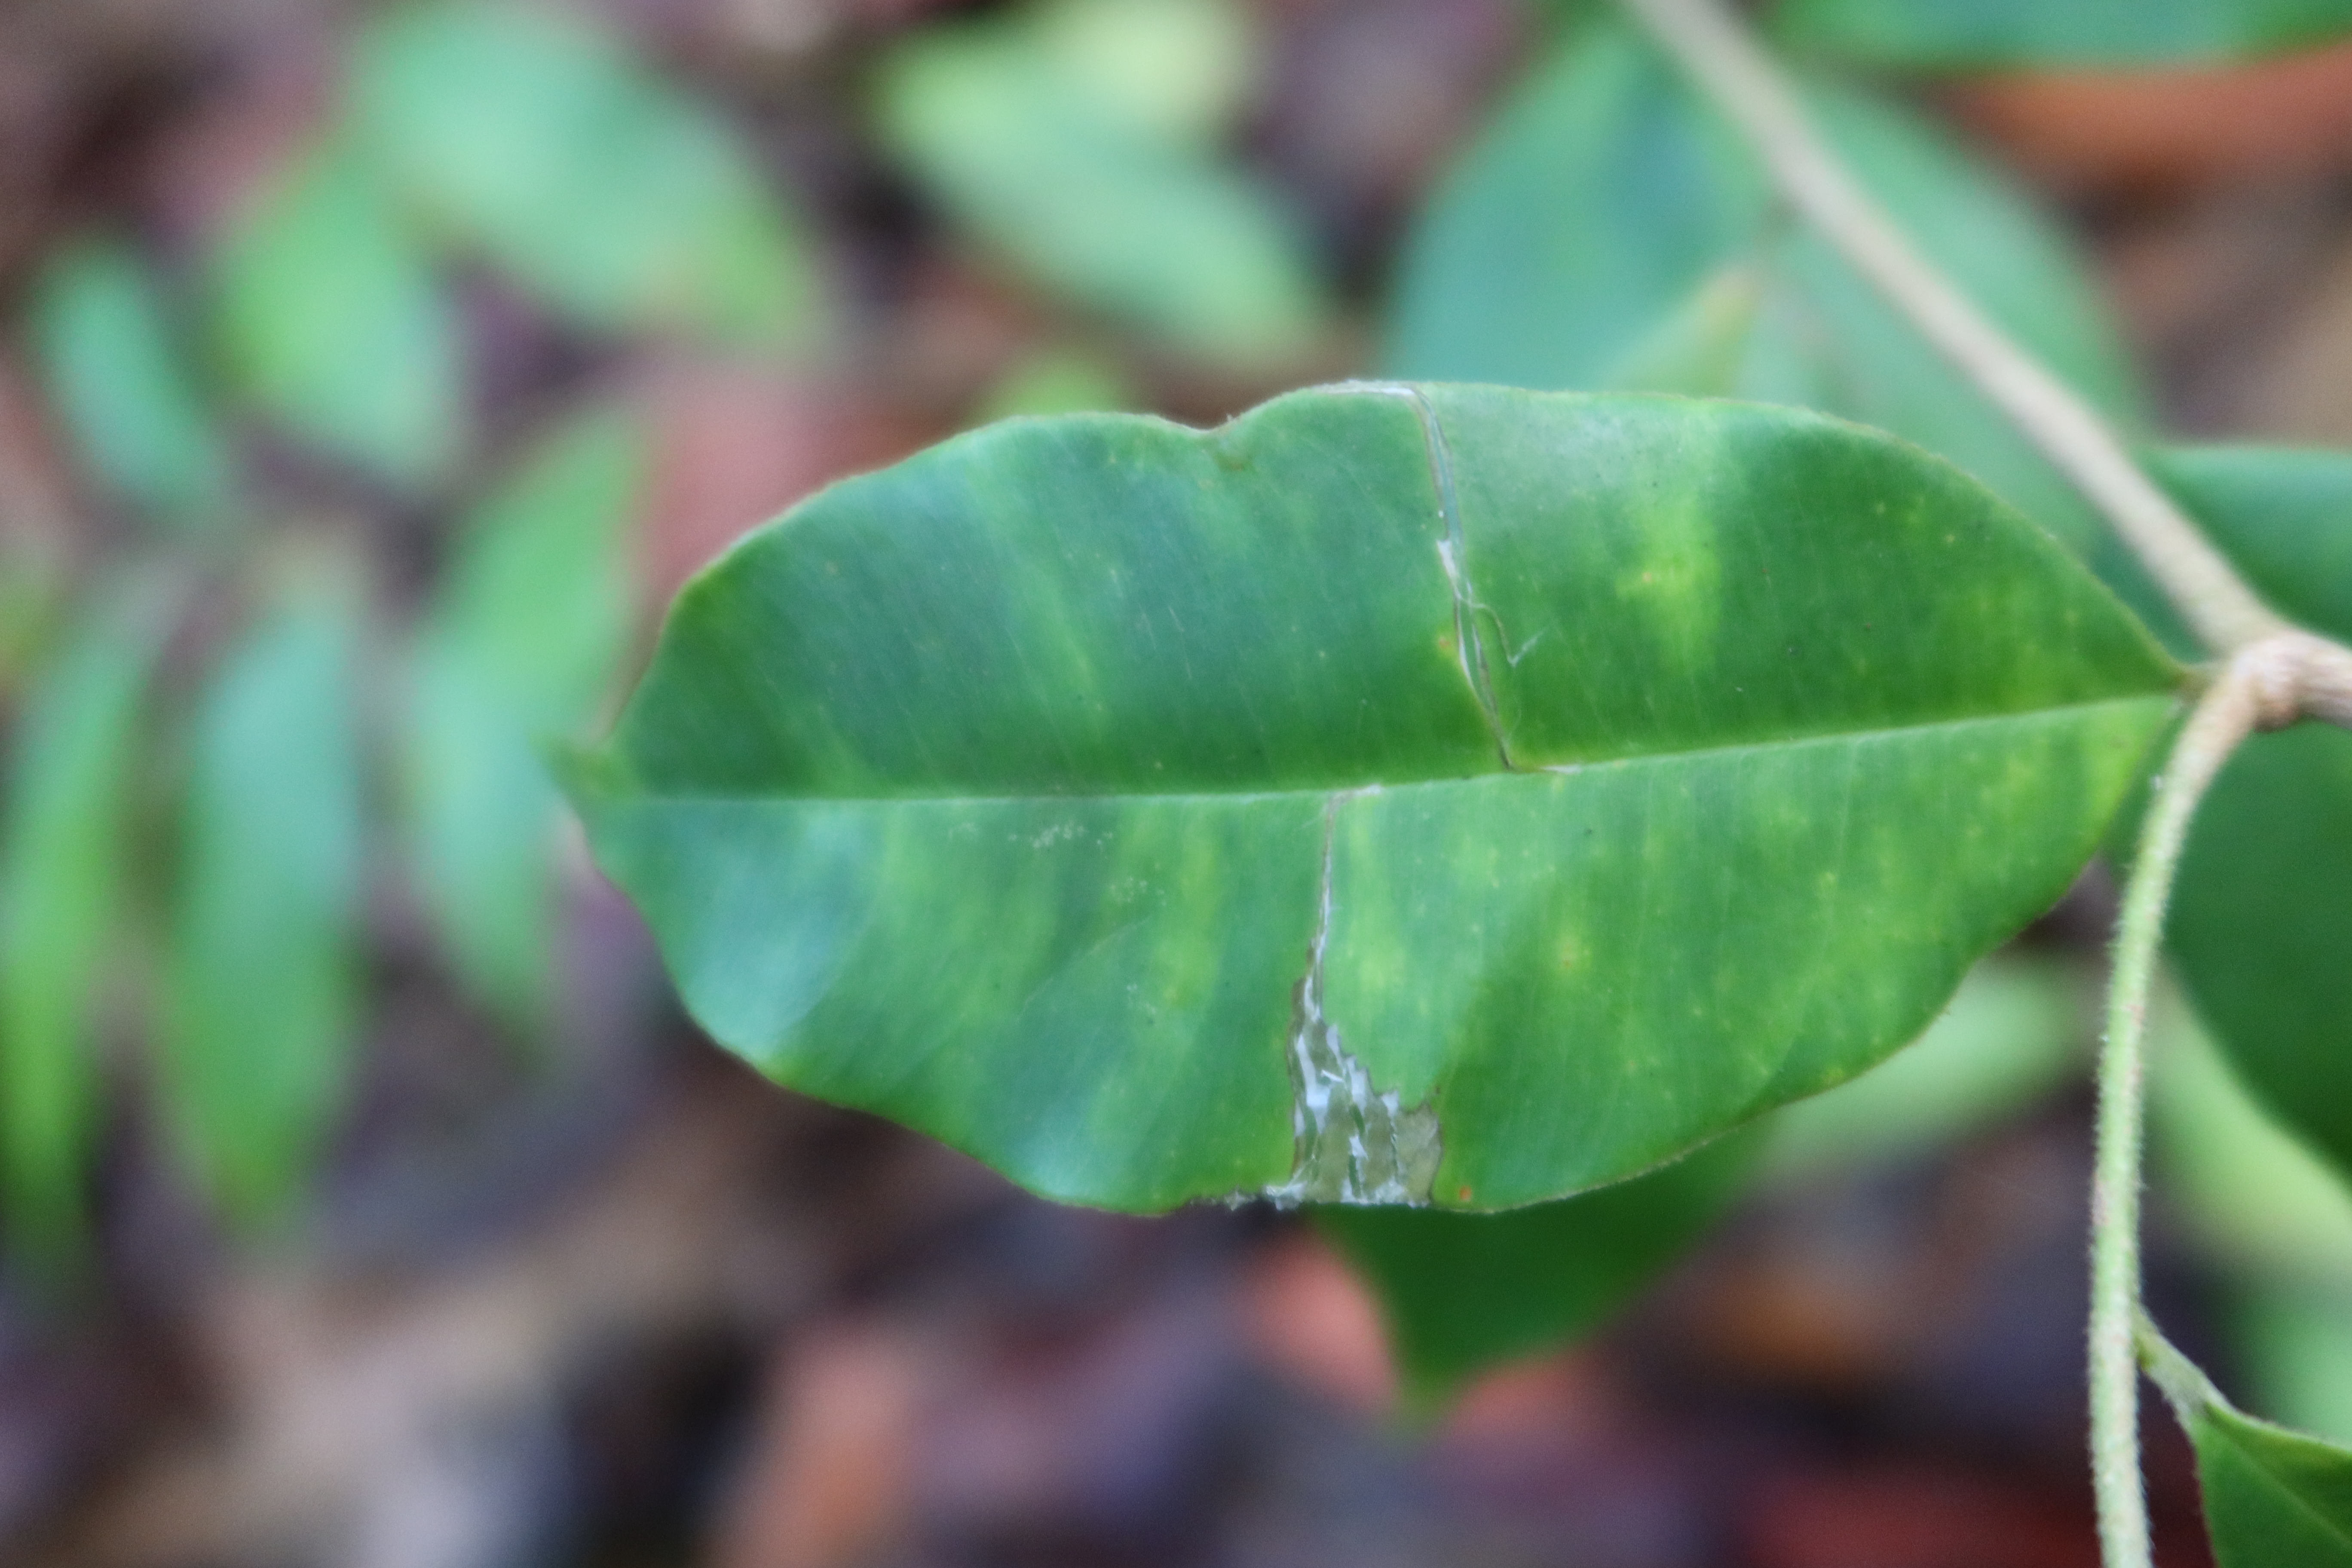
Label: Brown spots